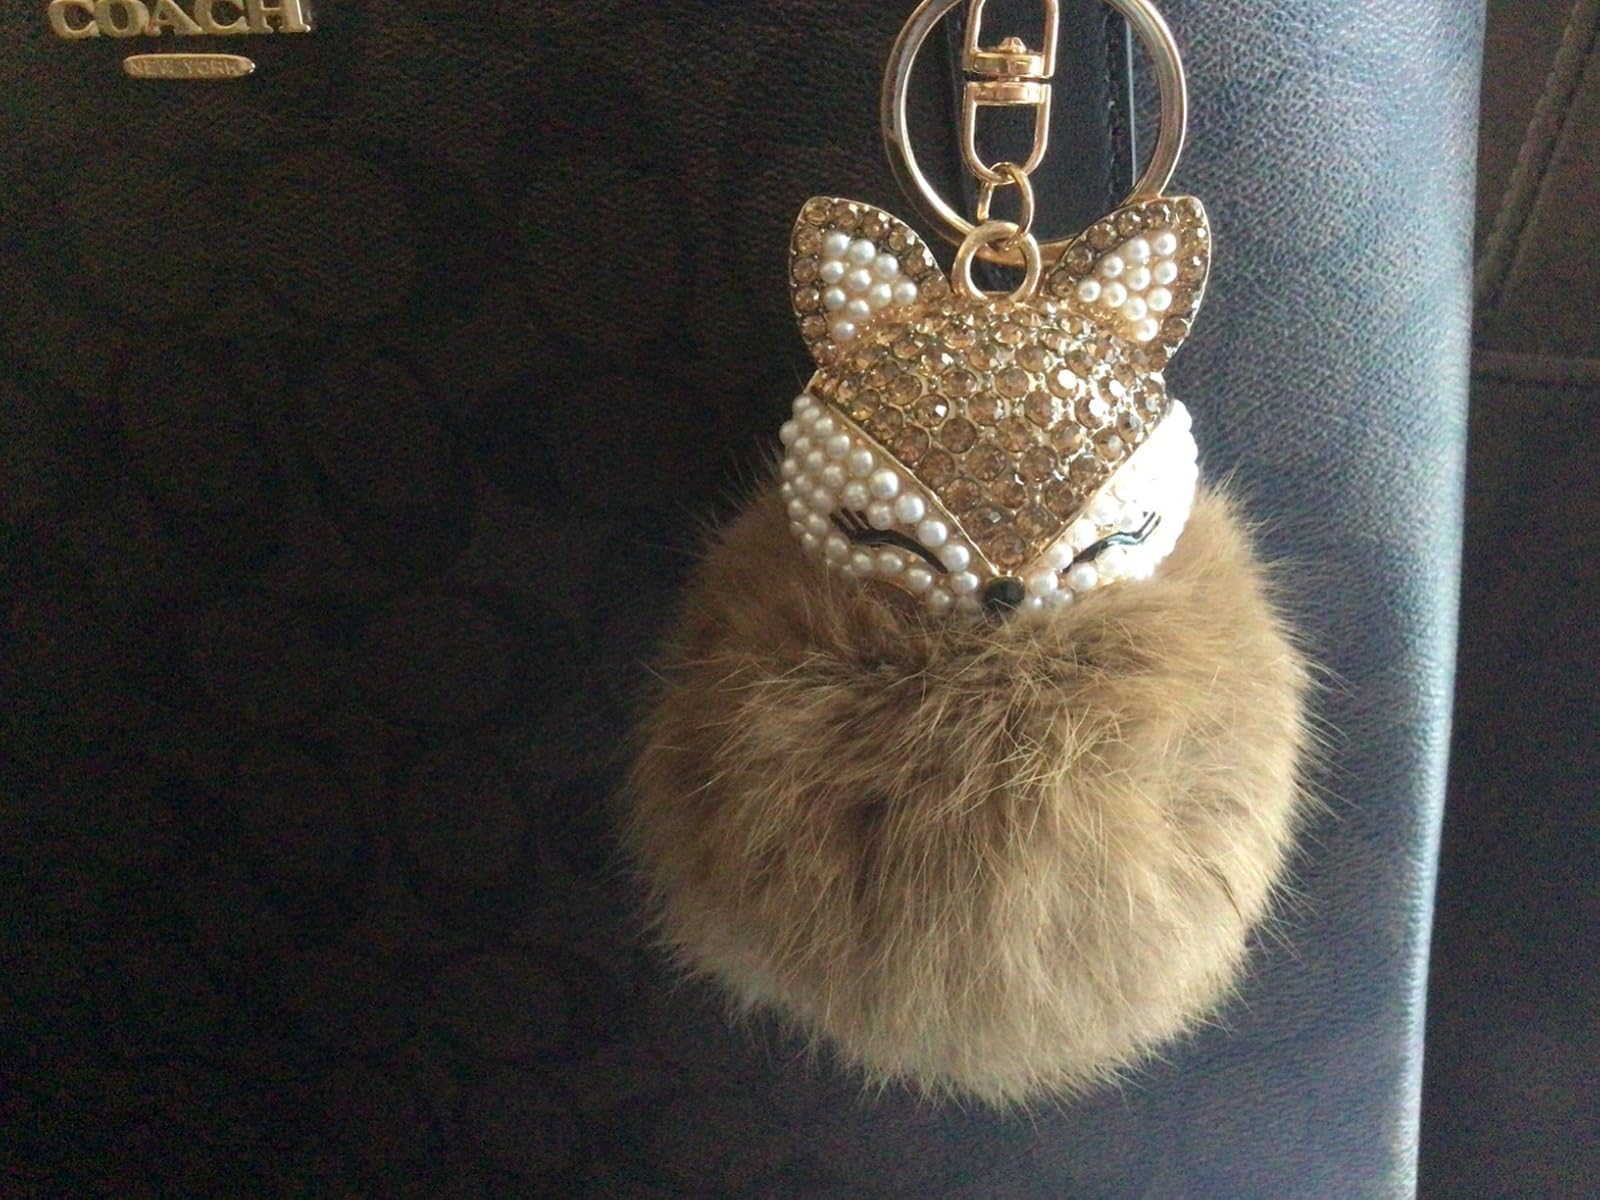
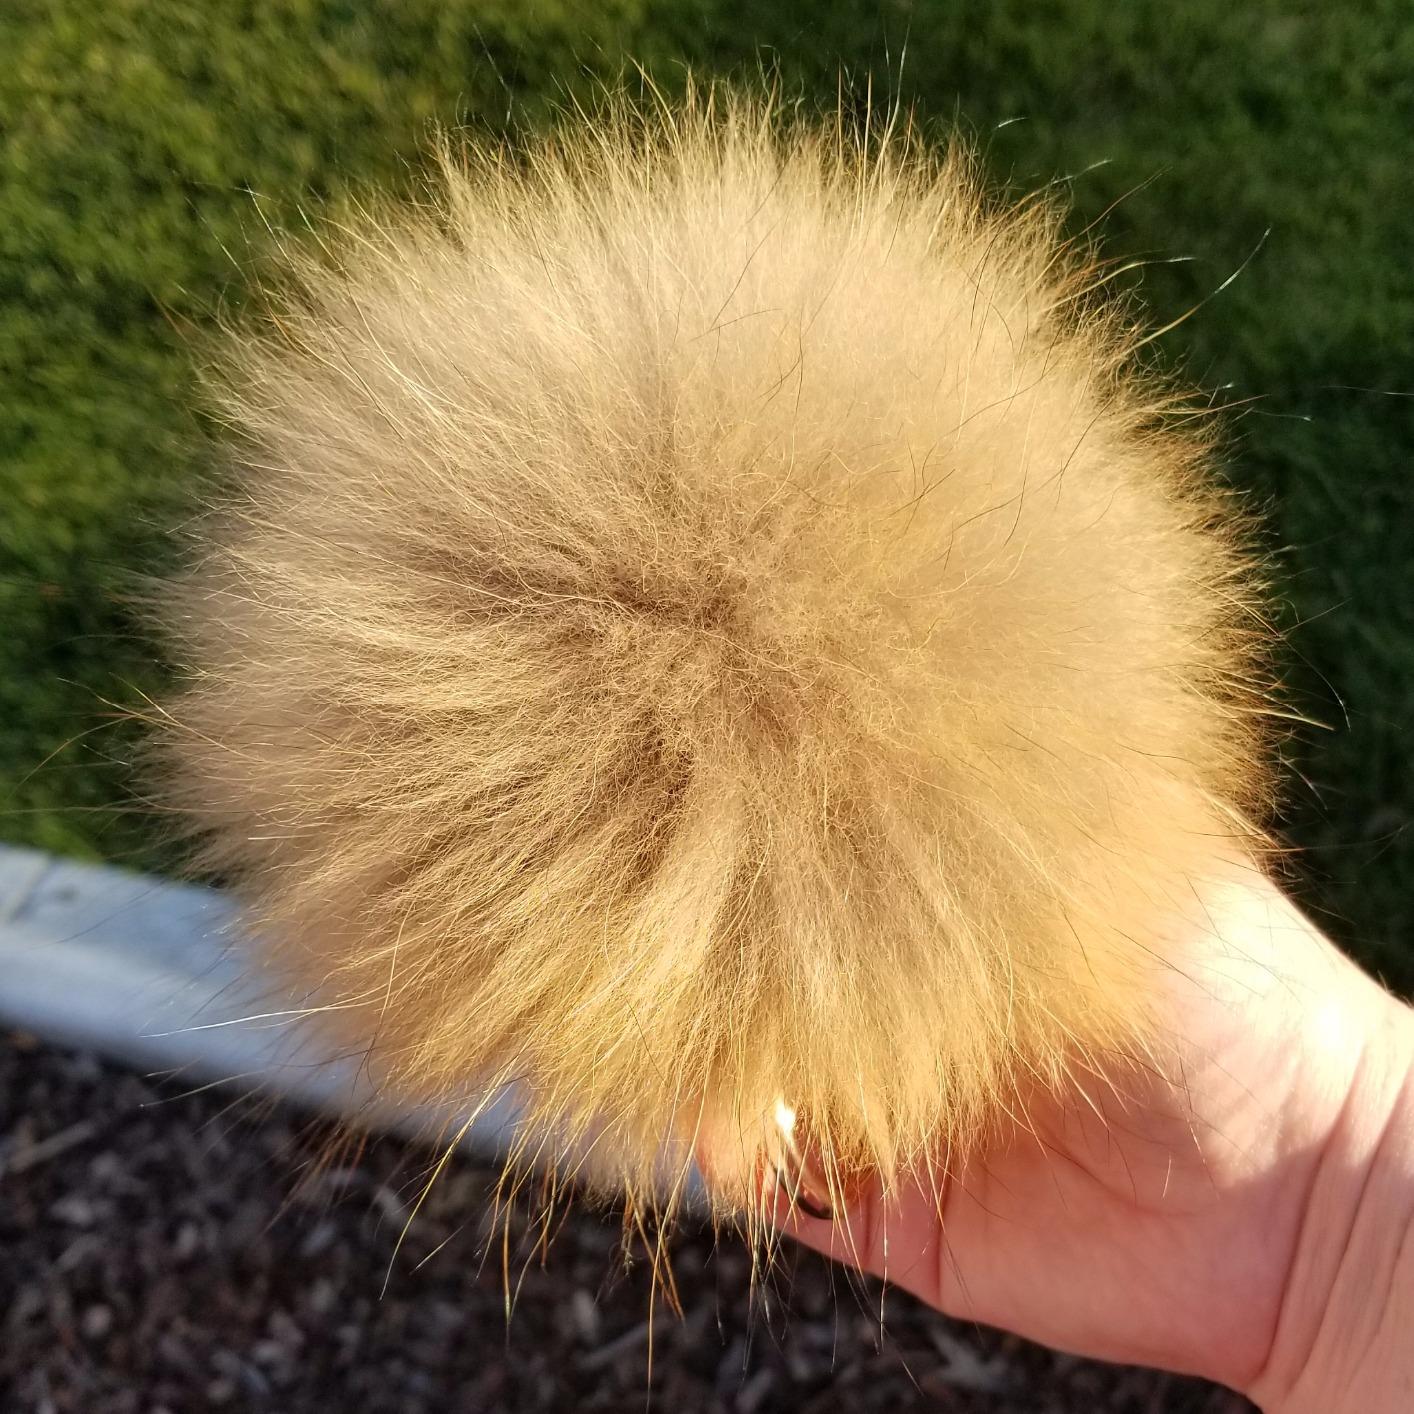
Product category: accessories_keychain
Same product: no